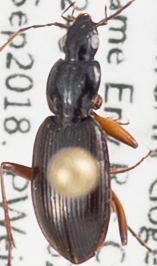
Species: Agonum gratiosum
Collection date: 2018-09-19
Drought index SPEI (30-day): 1.216
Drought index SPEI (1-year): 0.84
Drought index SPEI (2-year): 1.85